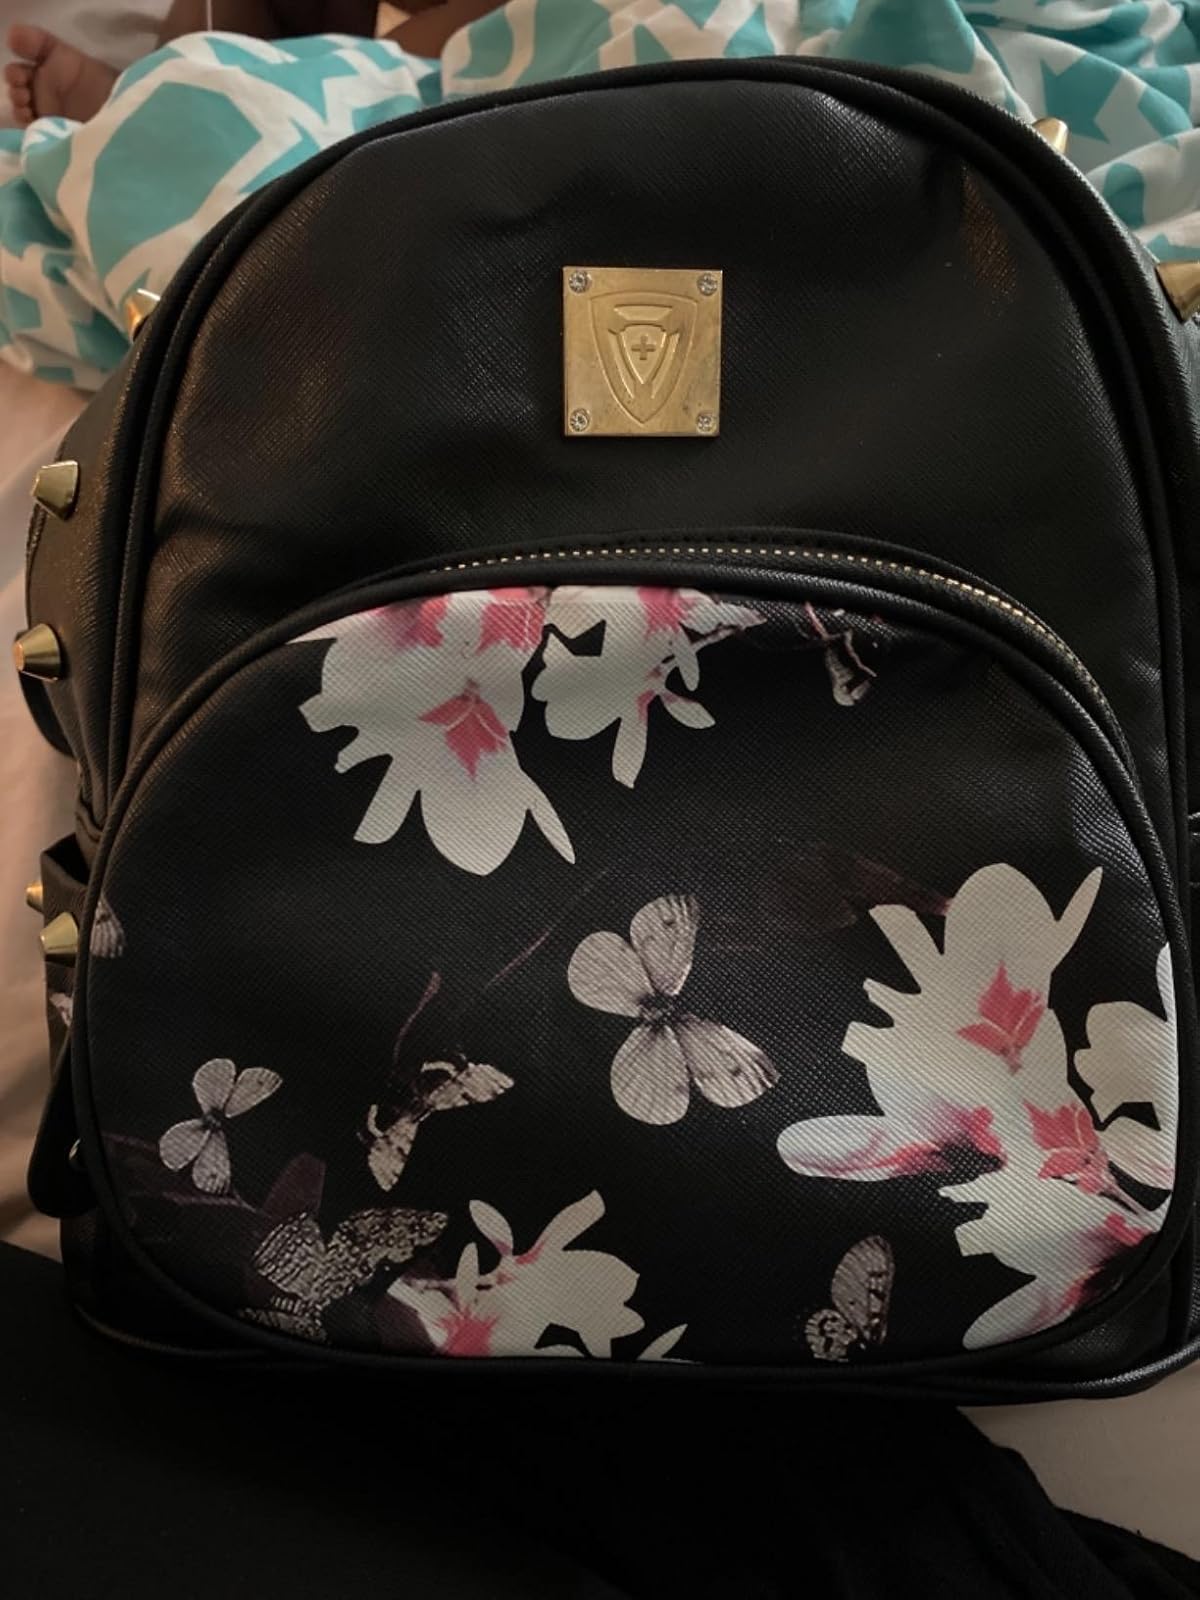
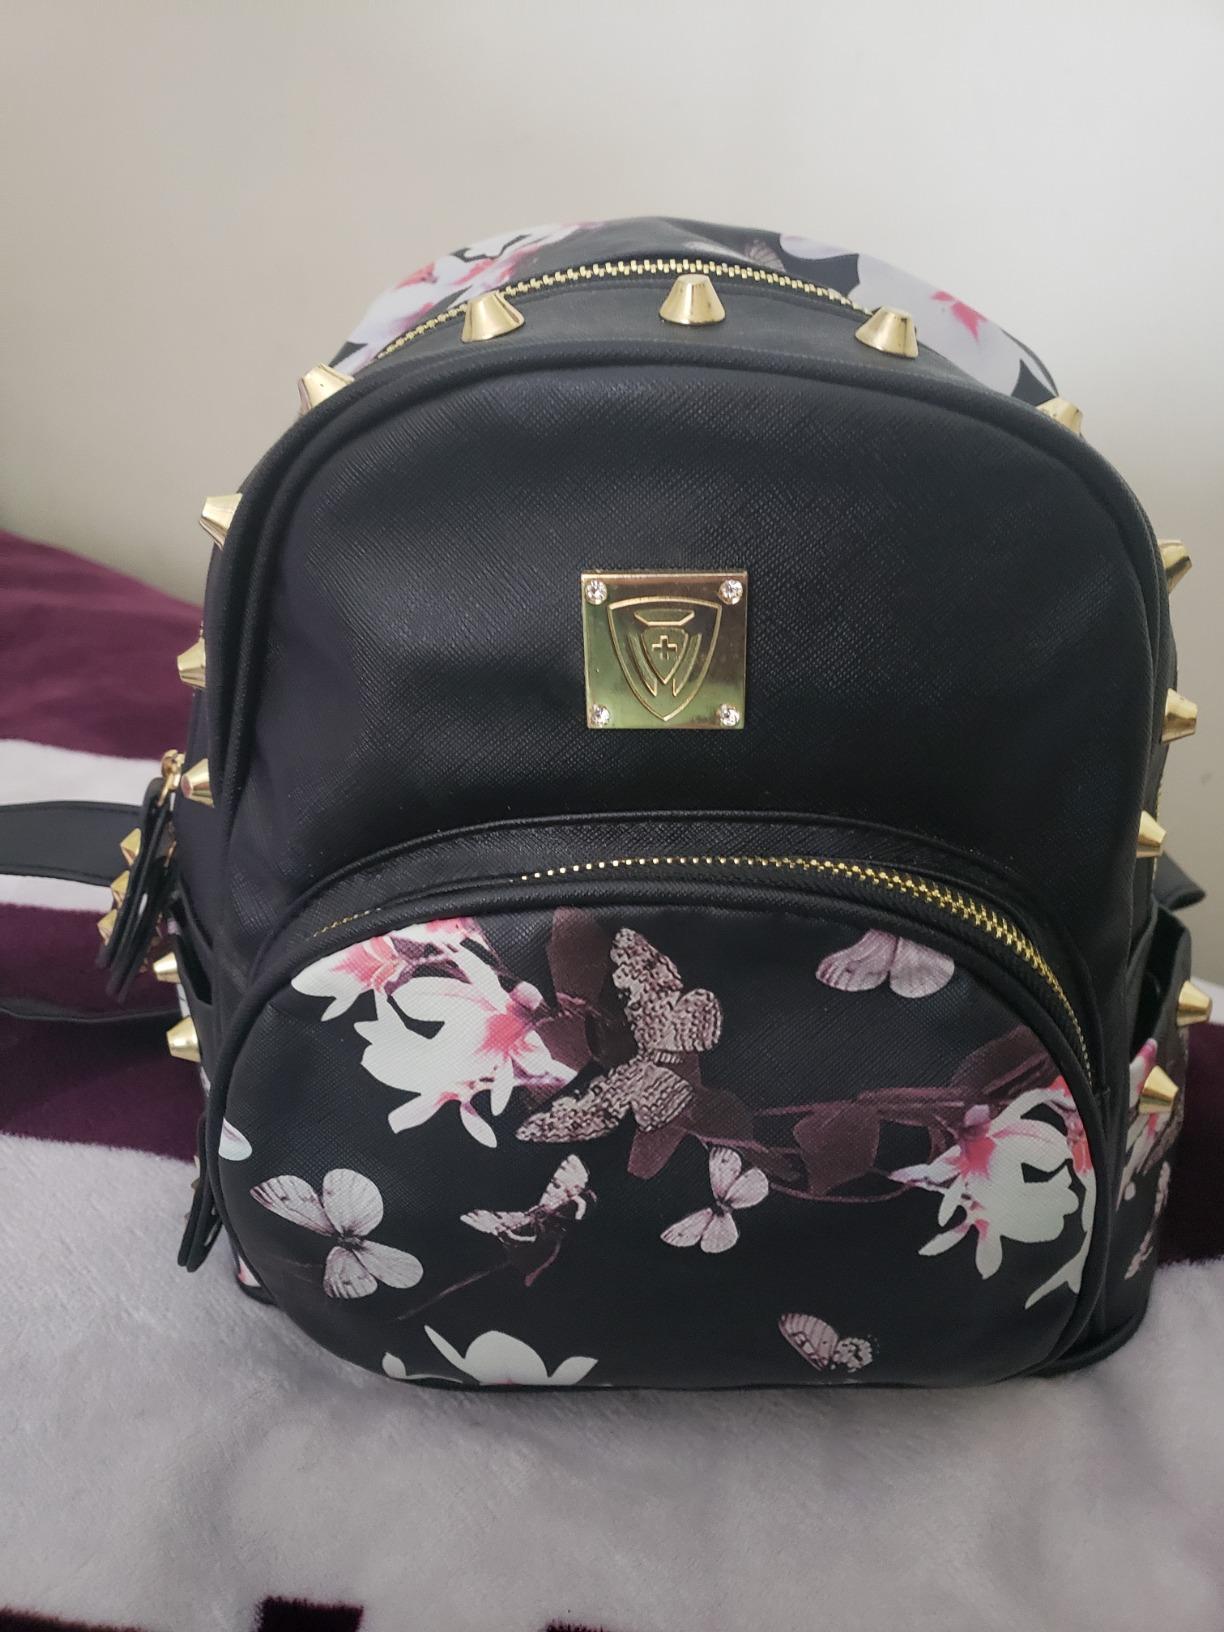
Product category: accessories_handbag
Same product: yes